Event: Nepal Earthquake
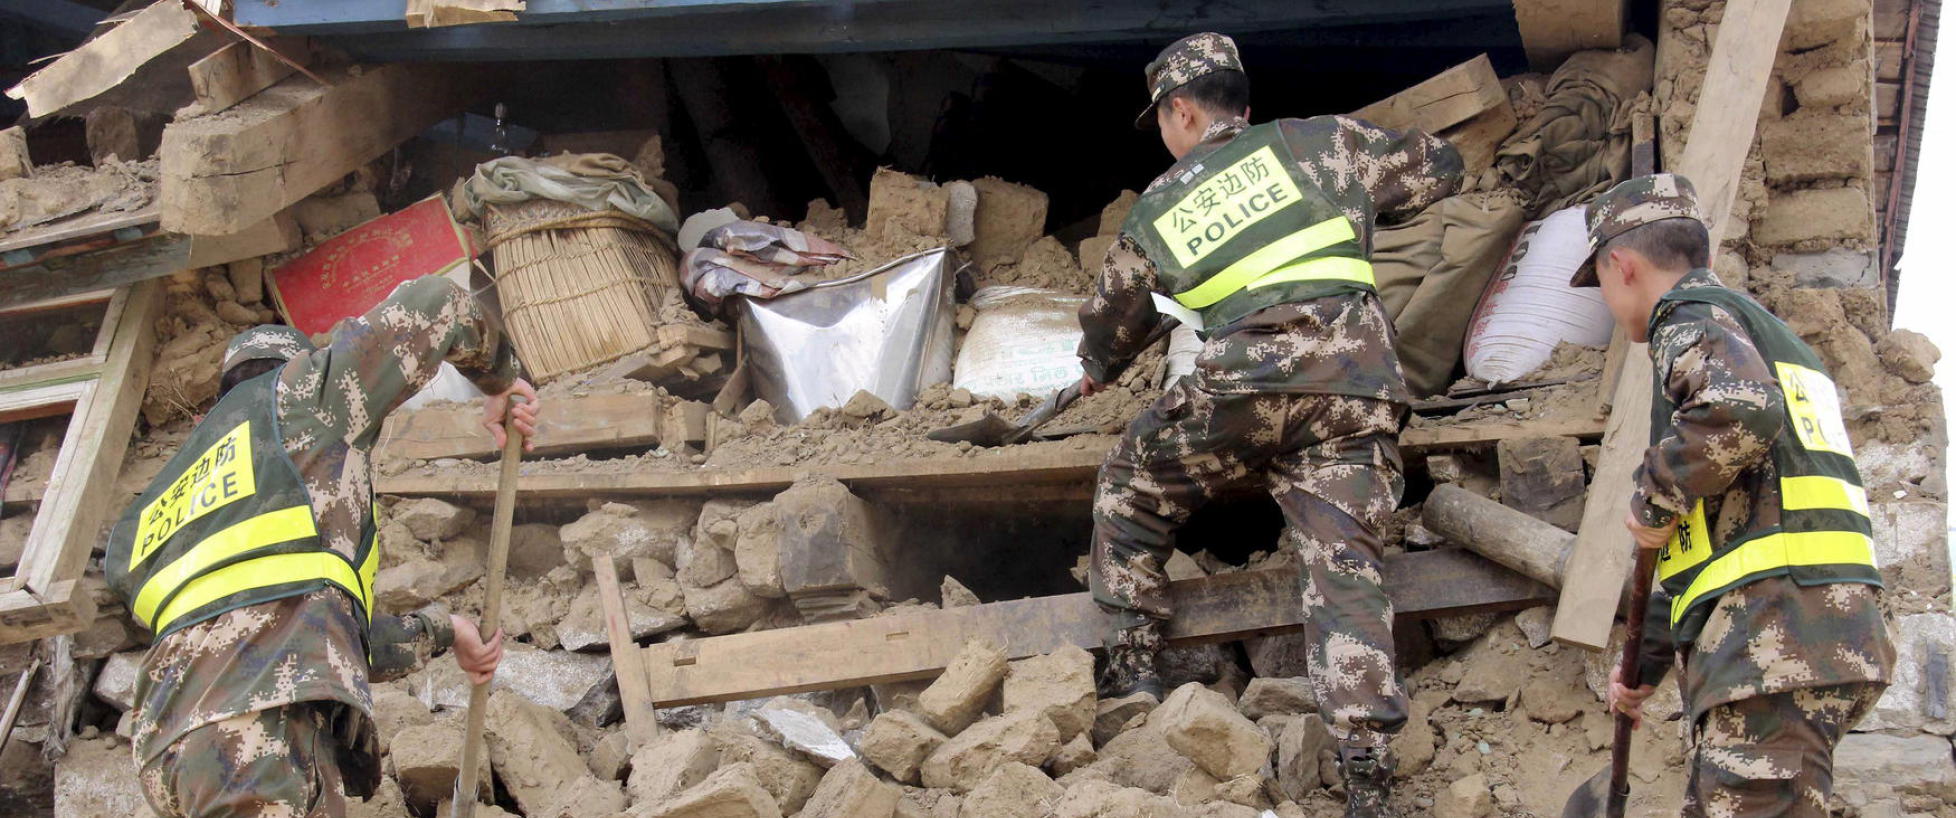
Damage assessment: damage